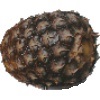
Label: pineapple